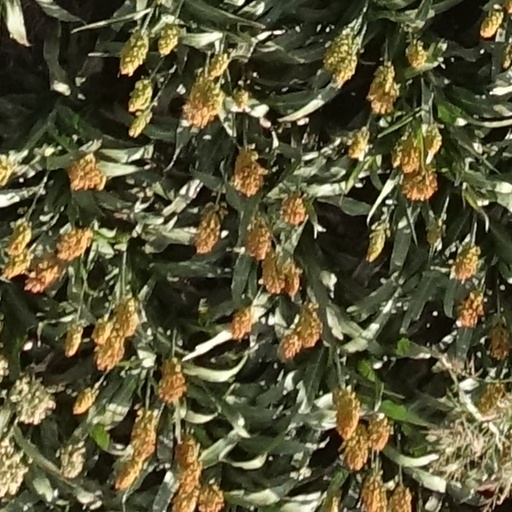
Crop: sorghum